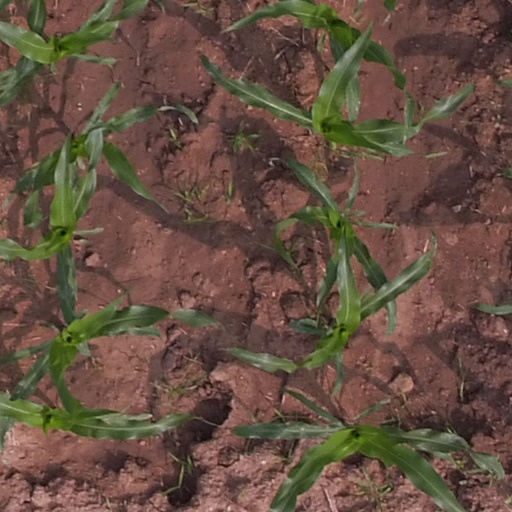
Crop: maize; corn